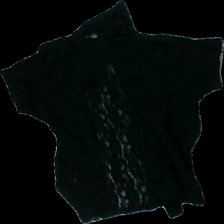
View: back
Type: Top
Category: Ladies
Brand: Not in the list
Brand text on label: Progress
Colors: Black
Material: 100% nylon
Pattern: Lace
Cut: Regular
Season: All
Price range: 50-100
Recommended usage: Reuse